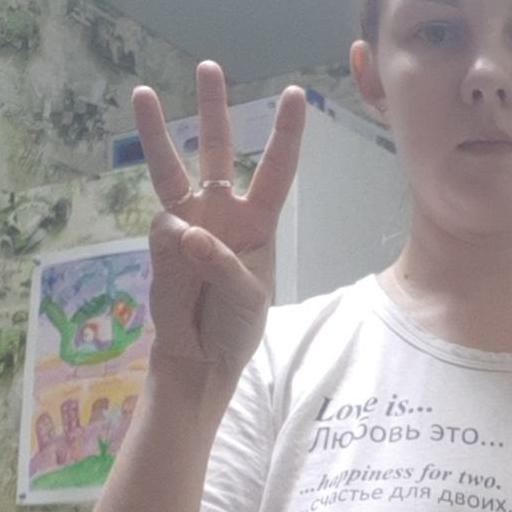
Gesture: three